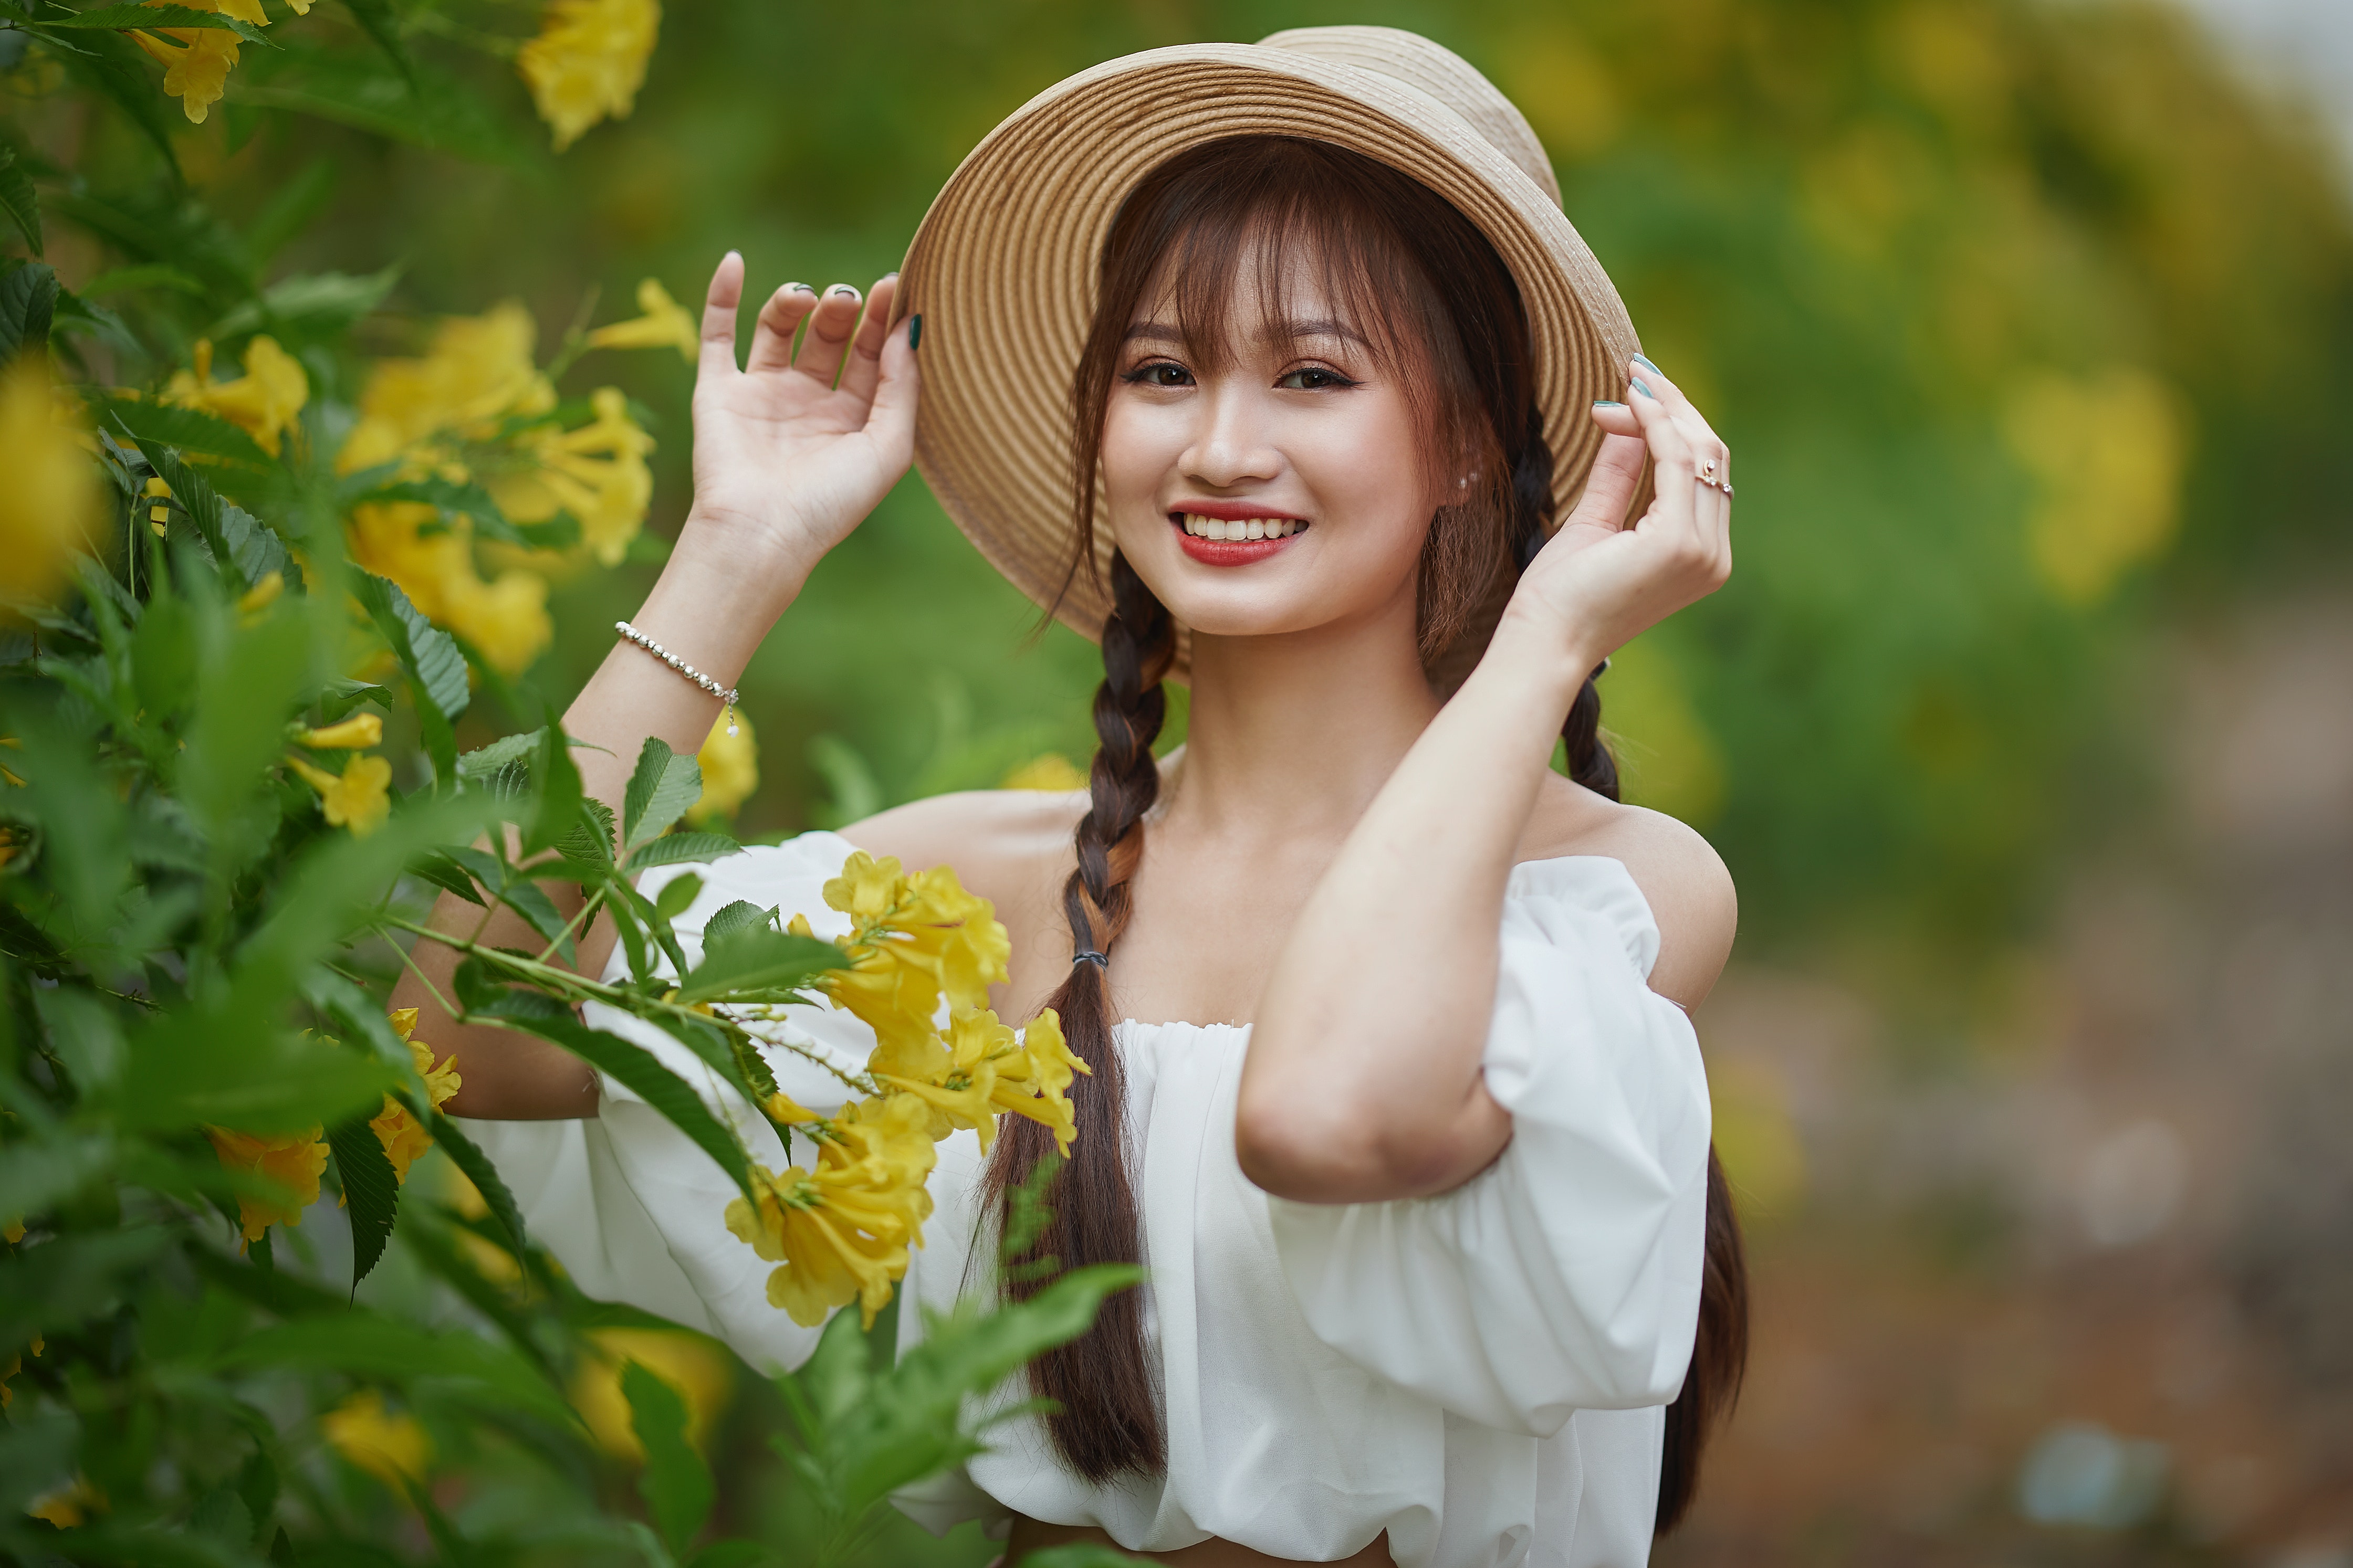
woman, smile, skin, plant, hat, People in nature, sun hat, flash photography, happy, dress, sunlight, grass, flower, fawn, beauty, meadow, leisure, long hair, petal, landscape, fun, brown hair, grassland, wildflower, fashion accessory, sitting, field, flowering plant, floral design, child, laugh, portrait photography, portrait, autumn, photo shoot, headpiece, child model